Aster yellows

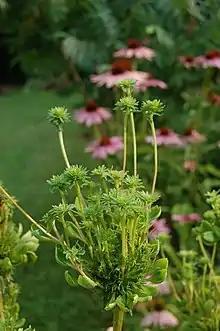
Phyllody on a purple coneflower

Aster yellows phytoplasma is a difficult pathogen to control, given its wide host range. Over 300 plant species are susceptible to AYP. Currently, no cure for aster yellows is known. Infected plants and weeds should be removed to eliminate the source of the phytoplasma and minimize spread. Unfortunately, this is the only control method that home gardeners have available.